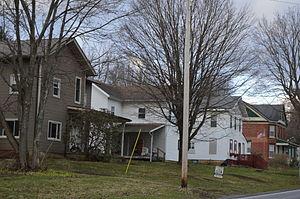
Corsica est un borough situé à l'ouest du comté de Jefferson, en Pennsylvanie, aux États-Unis. En 2010, il comptait une population de 357 habitants. Le borough est incorporé le 22 mars 1860.